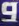
Number: 9